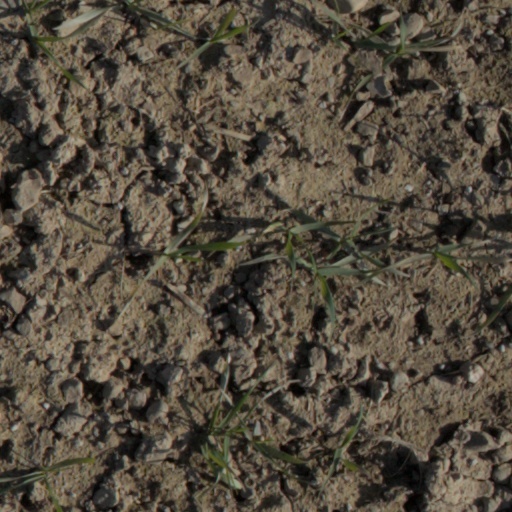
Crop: wheat